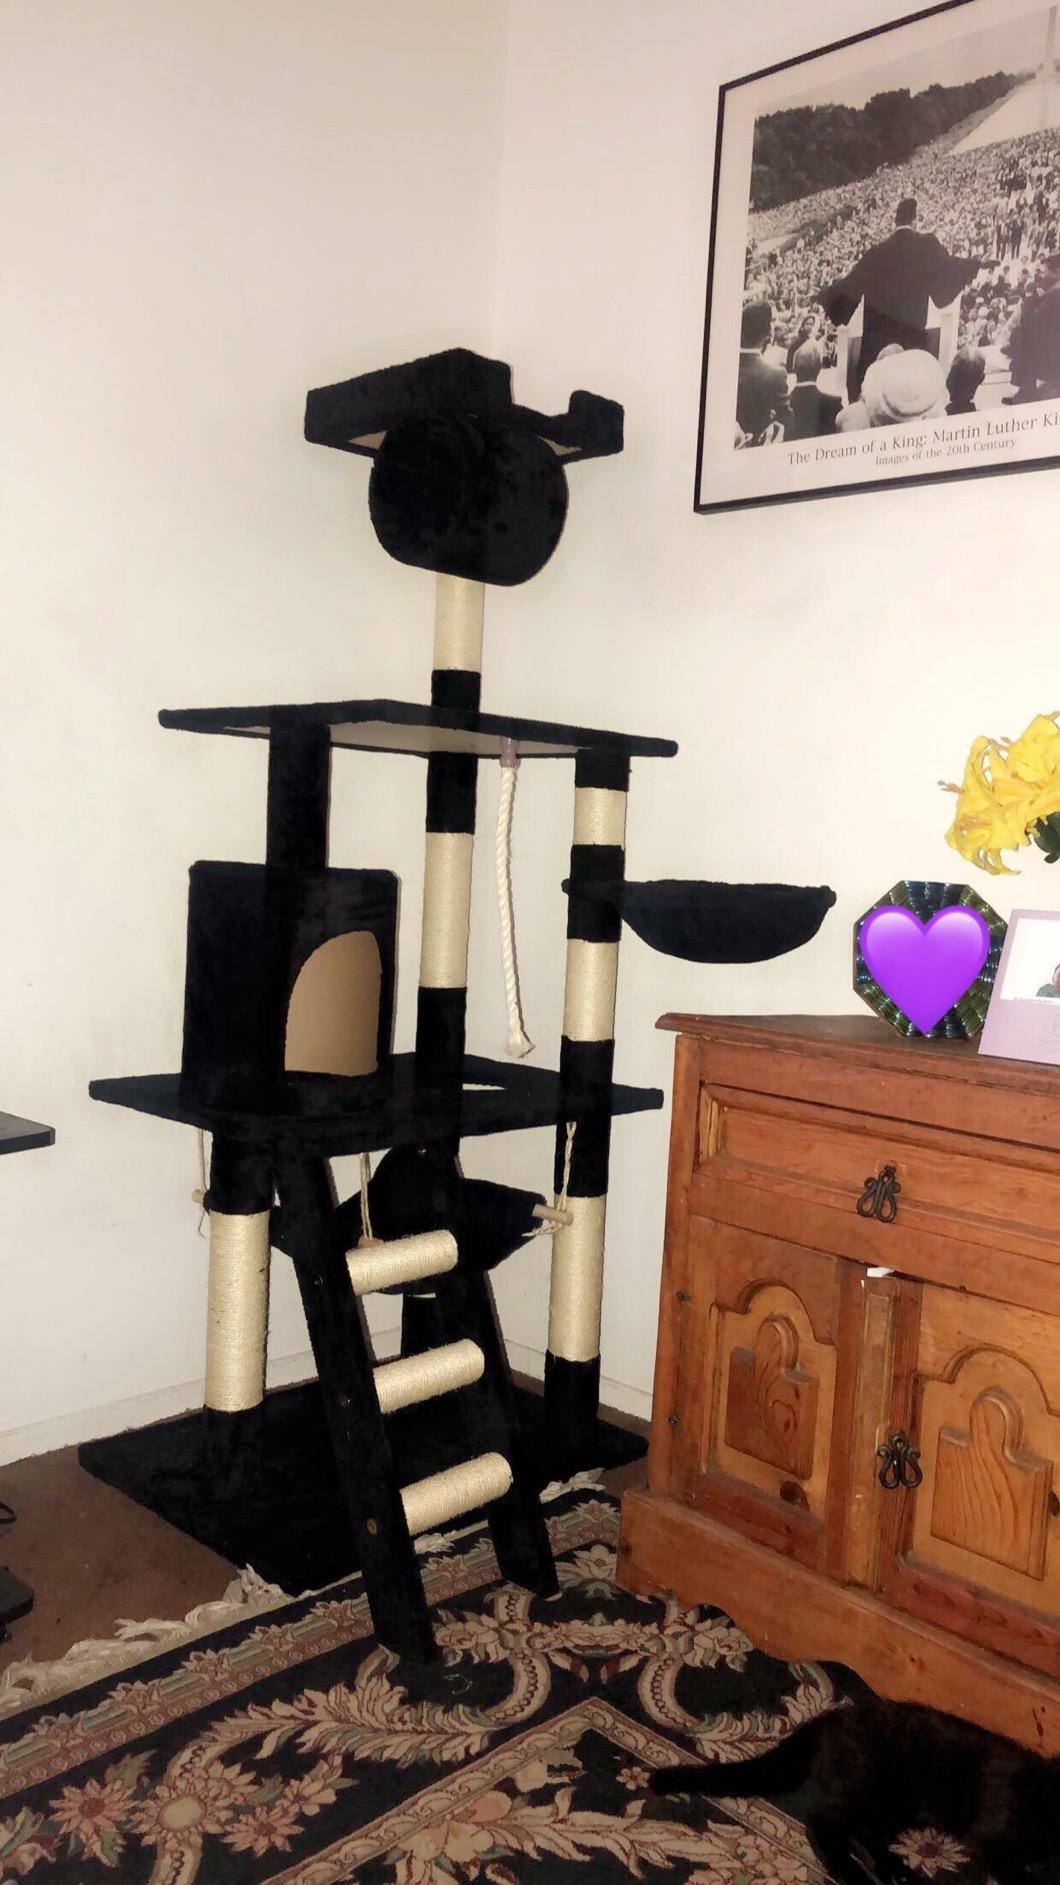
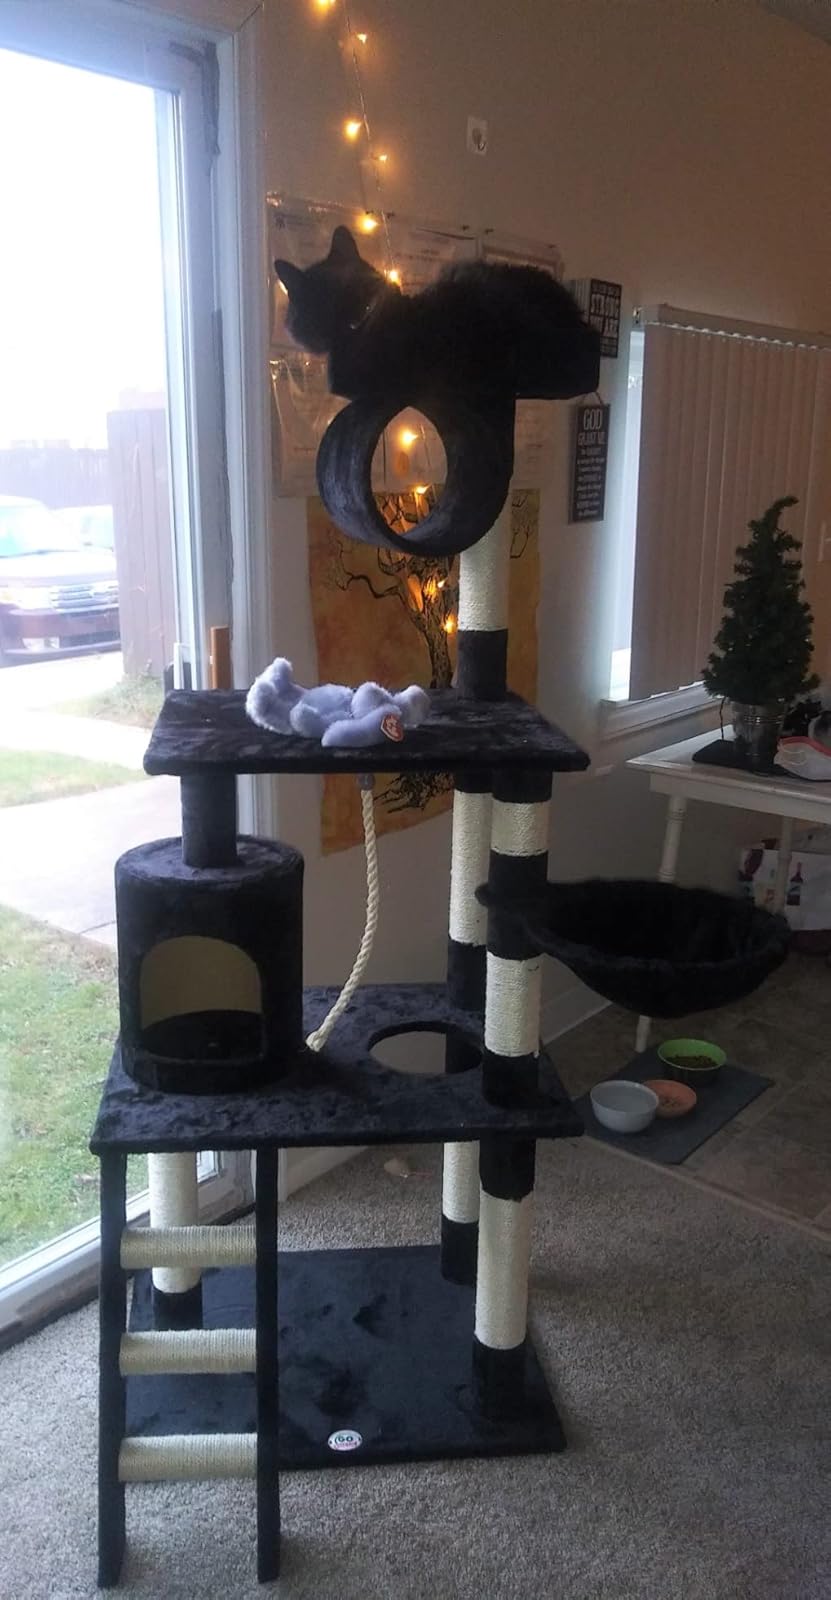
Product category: items_cat tree
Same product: yes